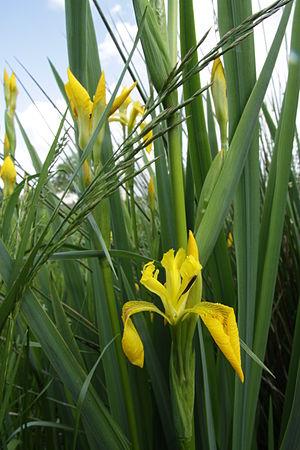
Iris des Marais
Débutée en 1997 par le Syndicat mixte pour l'Assainissement et la Gestion des Eaux du bassin versant de l'Yerres, la Liaison Verte est l’aménagement des bords de l’Yerres et du Réveillon grâce à la création de plusieurs itinéraires de promenades et d'ouvrages de franchissement. Ceux-ci ont pour but de rendre la rivière plus accessible au grand public, en faisant découvrir aux promeneurs le patrimoine, la faune et la flore des bords de l’Yerres. La vallée de l'Yerres est classée en loi paysage 1930, de Varennes-Jarcy à Villeneuve-Saint-Georges, depuis le 23 décembre 2006.